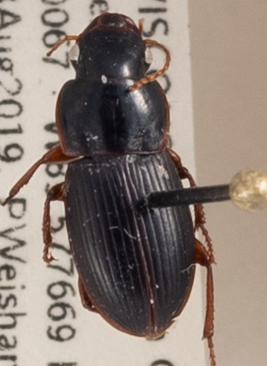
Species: Harpalus somnulentus
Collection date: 2019-08-13
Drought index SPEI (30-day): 0.71
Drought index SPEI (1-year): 2.09
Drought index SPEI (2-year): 1.28